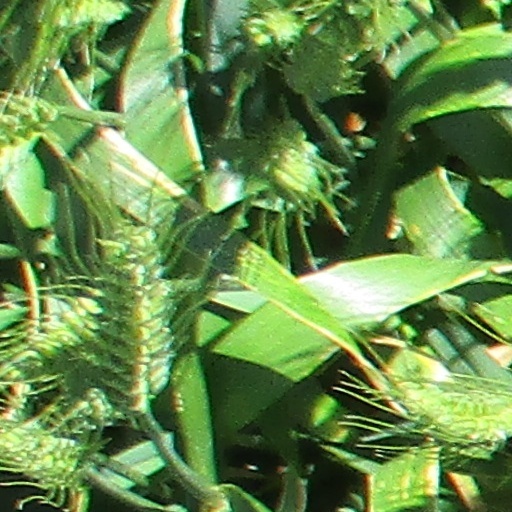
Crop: wheat